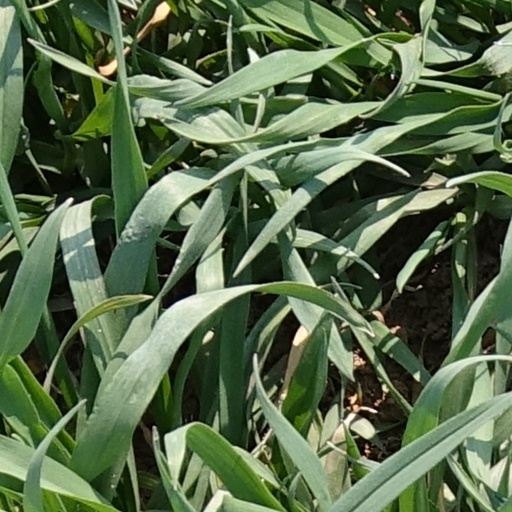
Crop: wheat